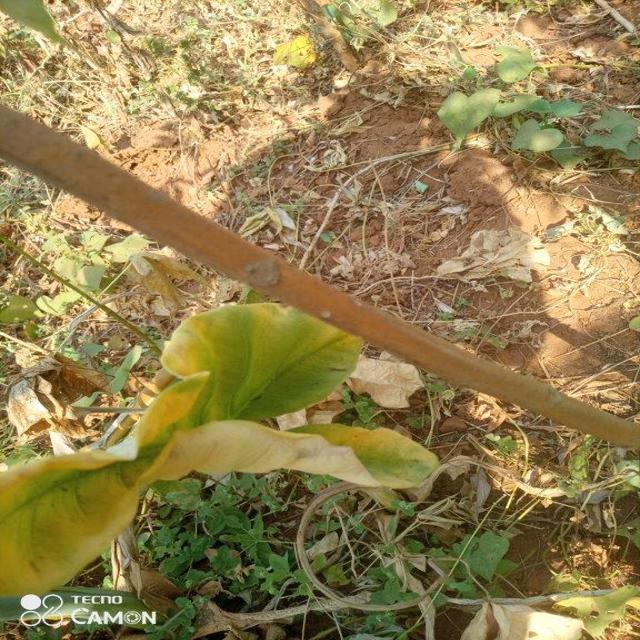
Label: Mid_Blight